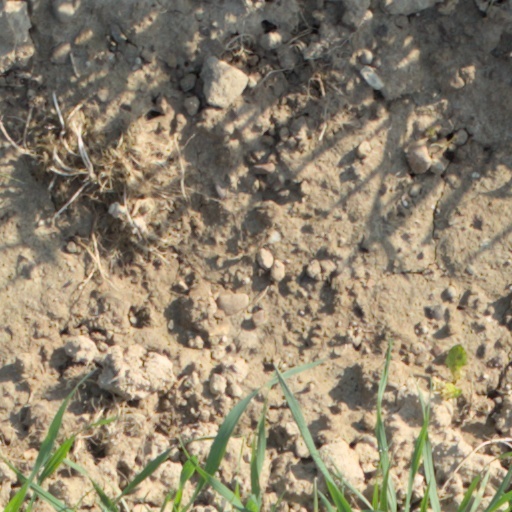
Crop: wheat